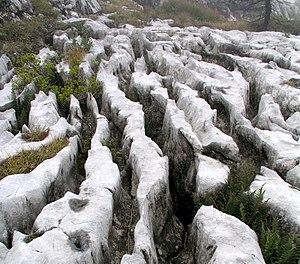
Lapiés de Innerbergli (Abkern, Bern, Suisse).
Le lapiaz, est une formation géologique de surface dans les roches calcaires et dolomitiques, créée par le ruissellement des eaux de pluie qui dissolvent la roche ou par la cryoclastie, ce qui forme un grand entablement rocheux parcouru de réseaux de diaclases ou fissures.